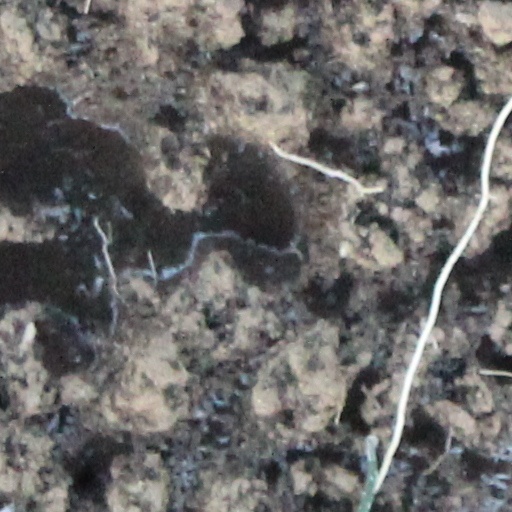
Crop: wheat